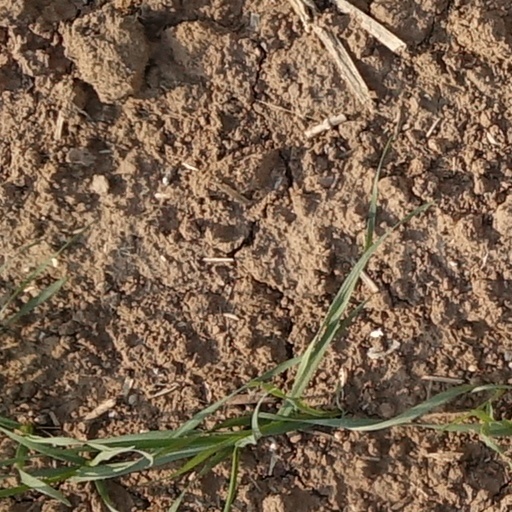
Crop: wheat